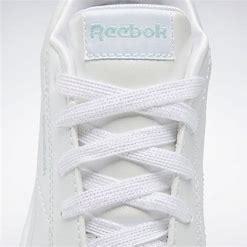
Brand: Reebok
Model: Royal Complete CLN 2